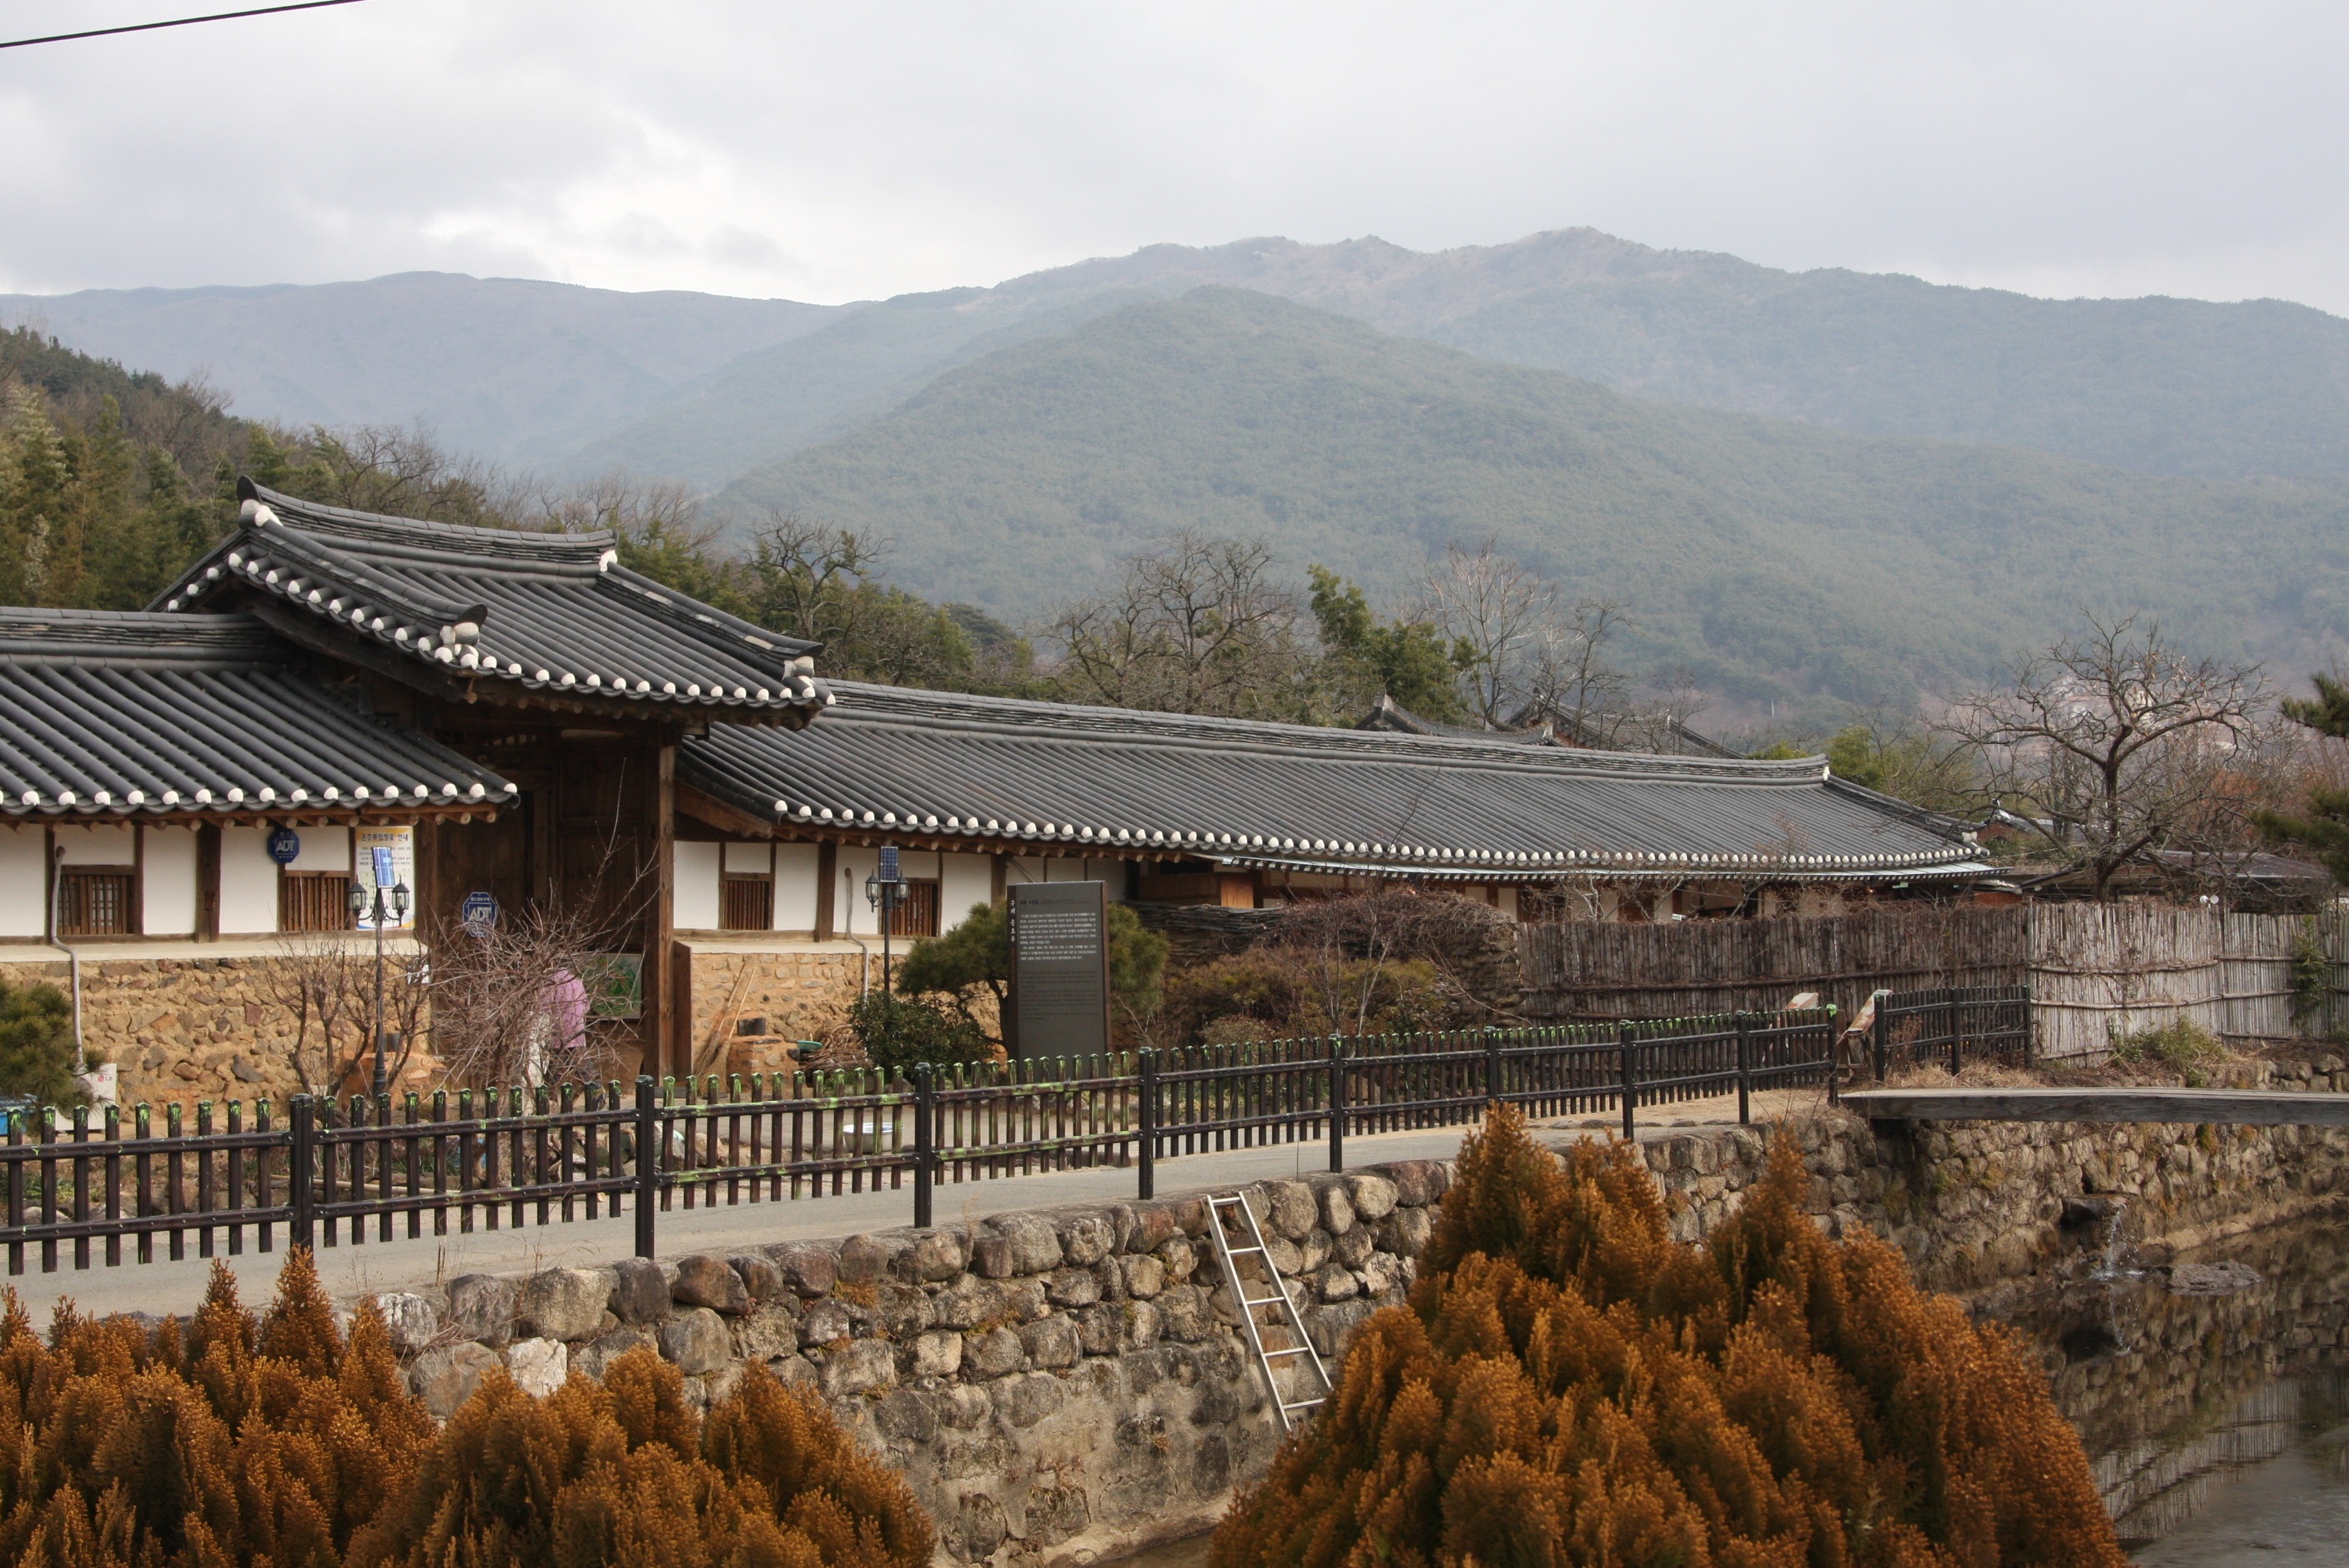
mountain, farm, river, village, transport, tourism, expensive, eaves, rural area, hanok, unjoru, kure